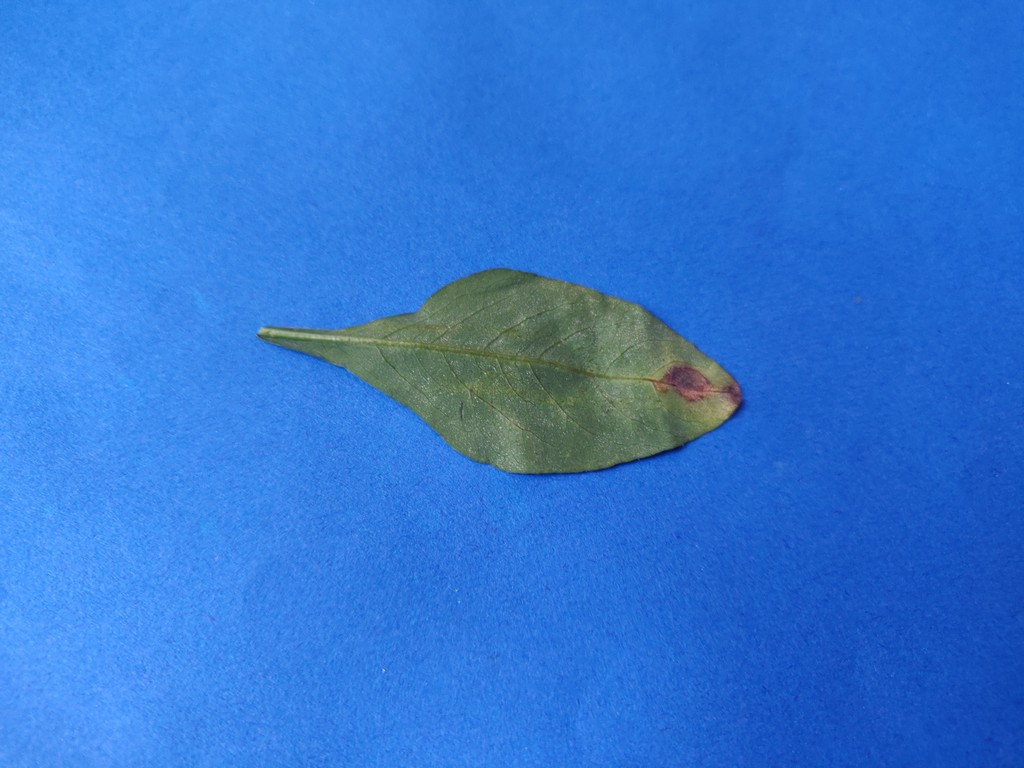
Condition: Unhealthy
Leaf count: single
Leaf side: back